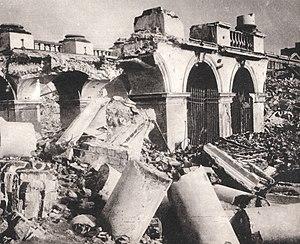
Le Palais de Saxe était l'un des bâtiments les plus emblématiques du Varsovie de l'avant-guerre, situé sur la place Piłsudski. Il a été détruit en 1944, le seul vestige restant étant la tombe du Soldat inconnu. Des associations militent pour sa reconstruction.